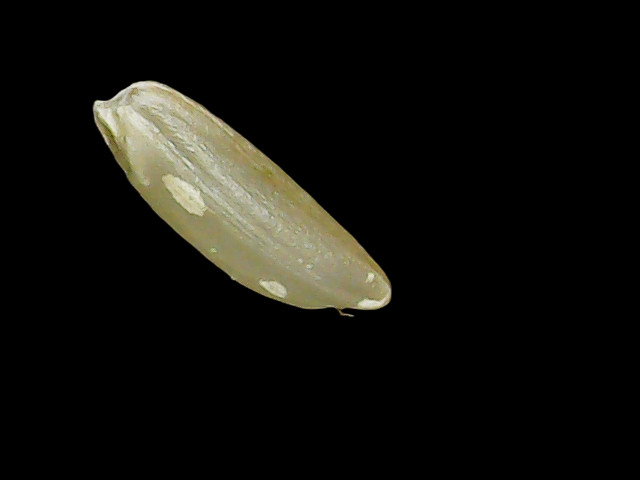
Rice variety: Binadhan12